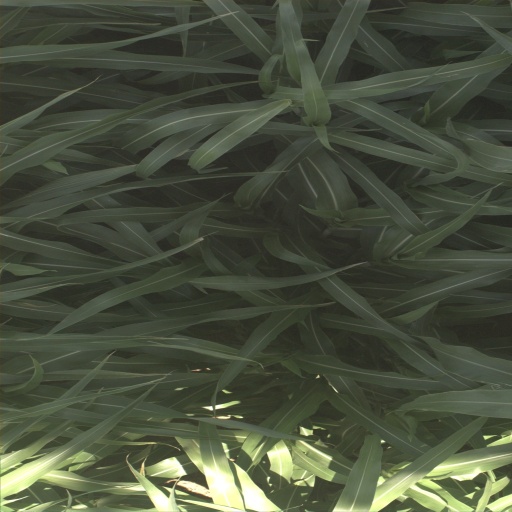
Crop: sorghum